Shinto shrine

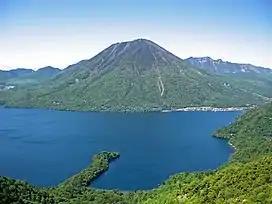
Mount Nantai, worshiped at Futarasan Shrine, has the shape of the phallic stone rods found in pre-agricultural Jōmon sites.

Ancestors are to be worshipped. Yayoi period village councils sought the advice of ancestors and other , and developed instruments, , to evoke them. These were conceived to attract the and allow them physical space, thus making accessible to human beings.